Acanthurus achilles

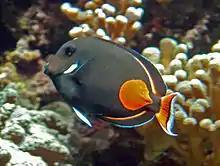
At the Oceanographic Museum of Monaco

"Acanthurus achilles" was first formally described in 1803 by the English biologist George Shaw but Shaw did not give a type locality and no type specimen is known.